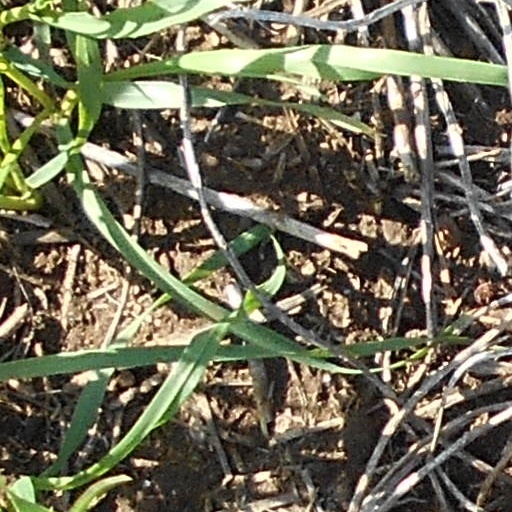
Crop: wheat